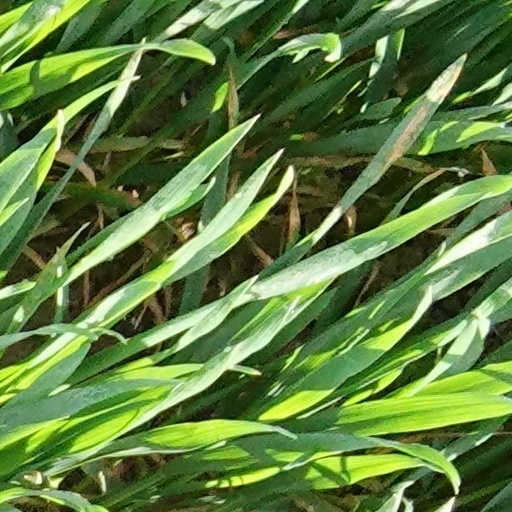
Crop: wheat